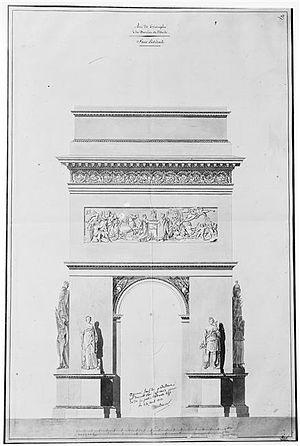
Projet d'arc de triomphe à la barrière de l'Étoile
L’arc de triomphe de l’Étoile, souvent appelé simplement l’Arc de triomphe, dont la construction, décidée par l'empereur Napoléon Iᵉʳ, débuta en 1806 et s'acheva en 1836 sous Louis-Philippe, est situé à Paris, dans les 8ᵉ, 16ᵉ, et 17ᵉ arrondissements.
Jean-François-Thérèse Chalgrin est un architecte français né à Paris en 1739 et mort dans la même ville le 21 janvier 1811. Architecte emblématique du style Louis XVI caractérisé par sa monumentalité austère, il représente la phase dite « grecque » ou « dorique » du néoclassicisme. Chalgrin se distingue par l'ampleur de ses conceptions plus que par la précision des détails.